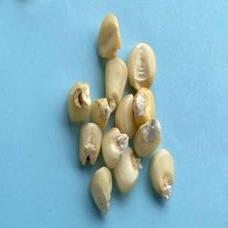
Maize quality: Good